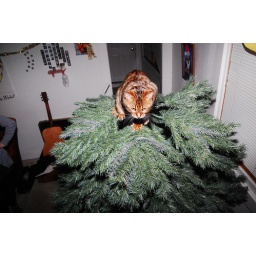
kitten in tree